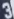
Number: 3